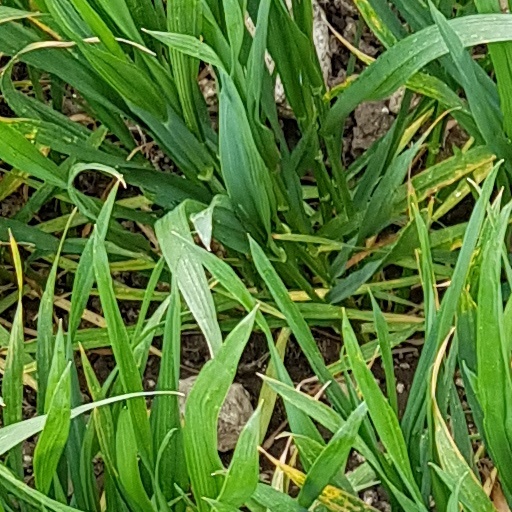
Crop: wheat